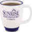
Label: cup